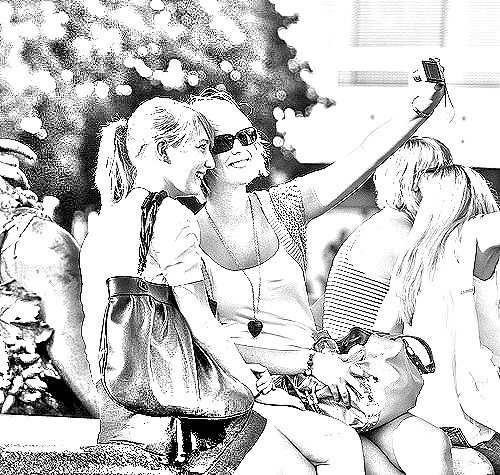
Portrait style: Sketch Portrait